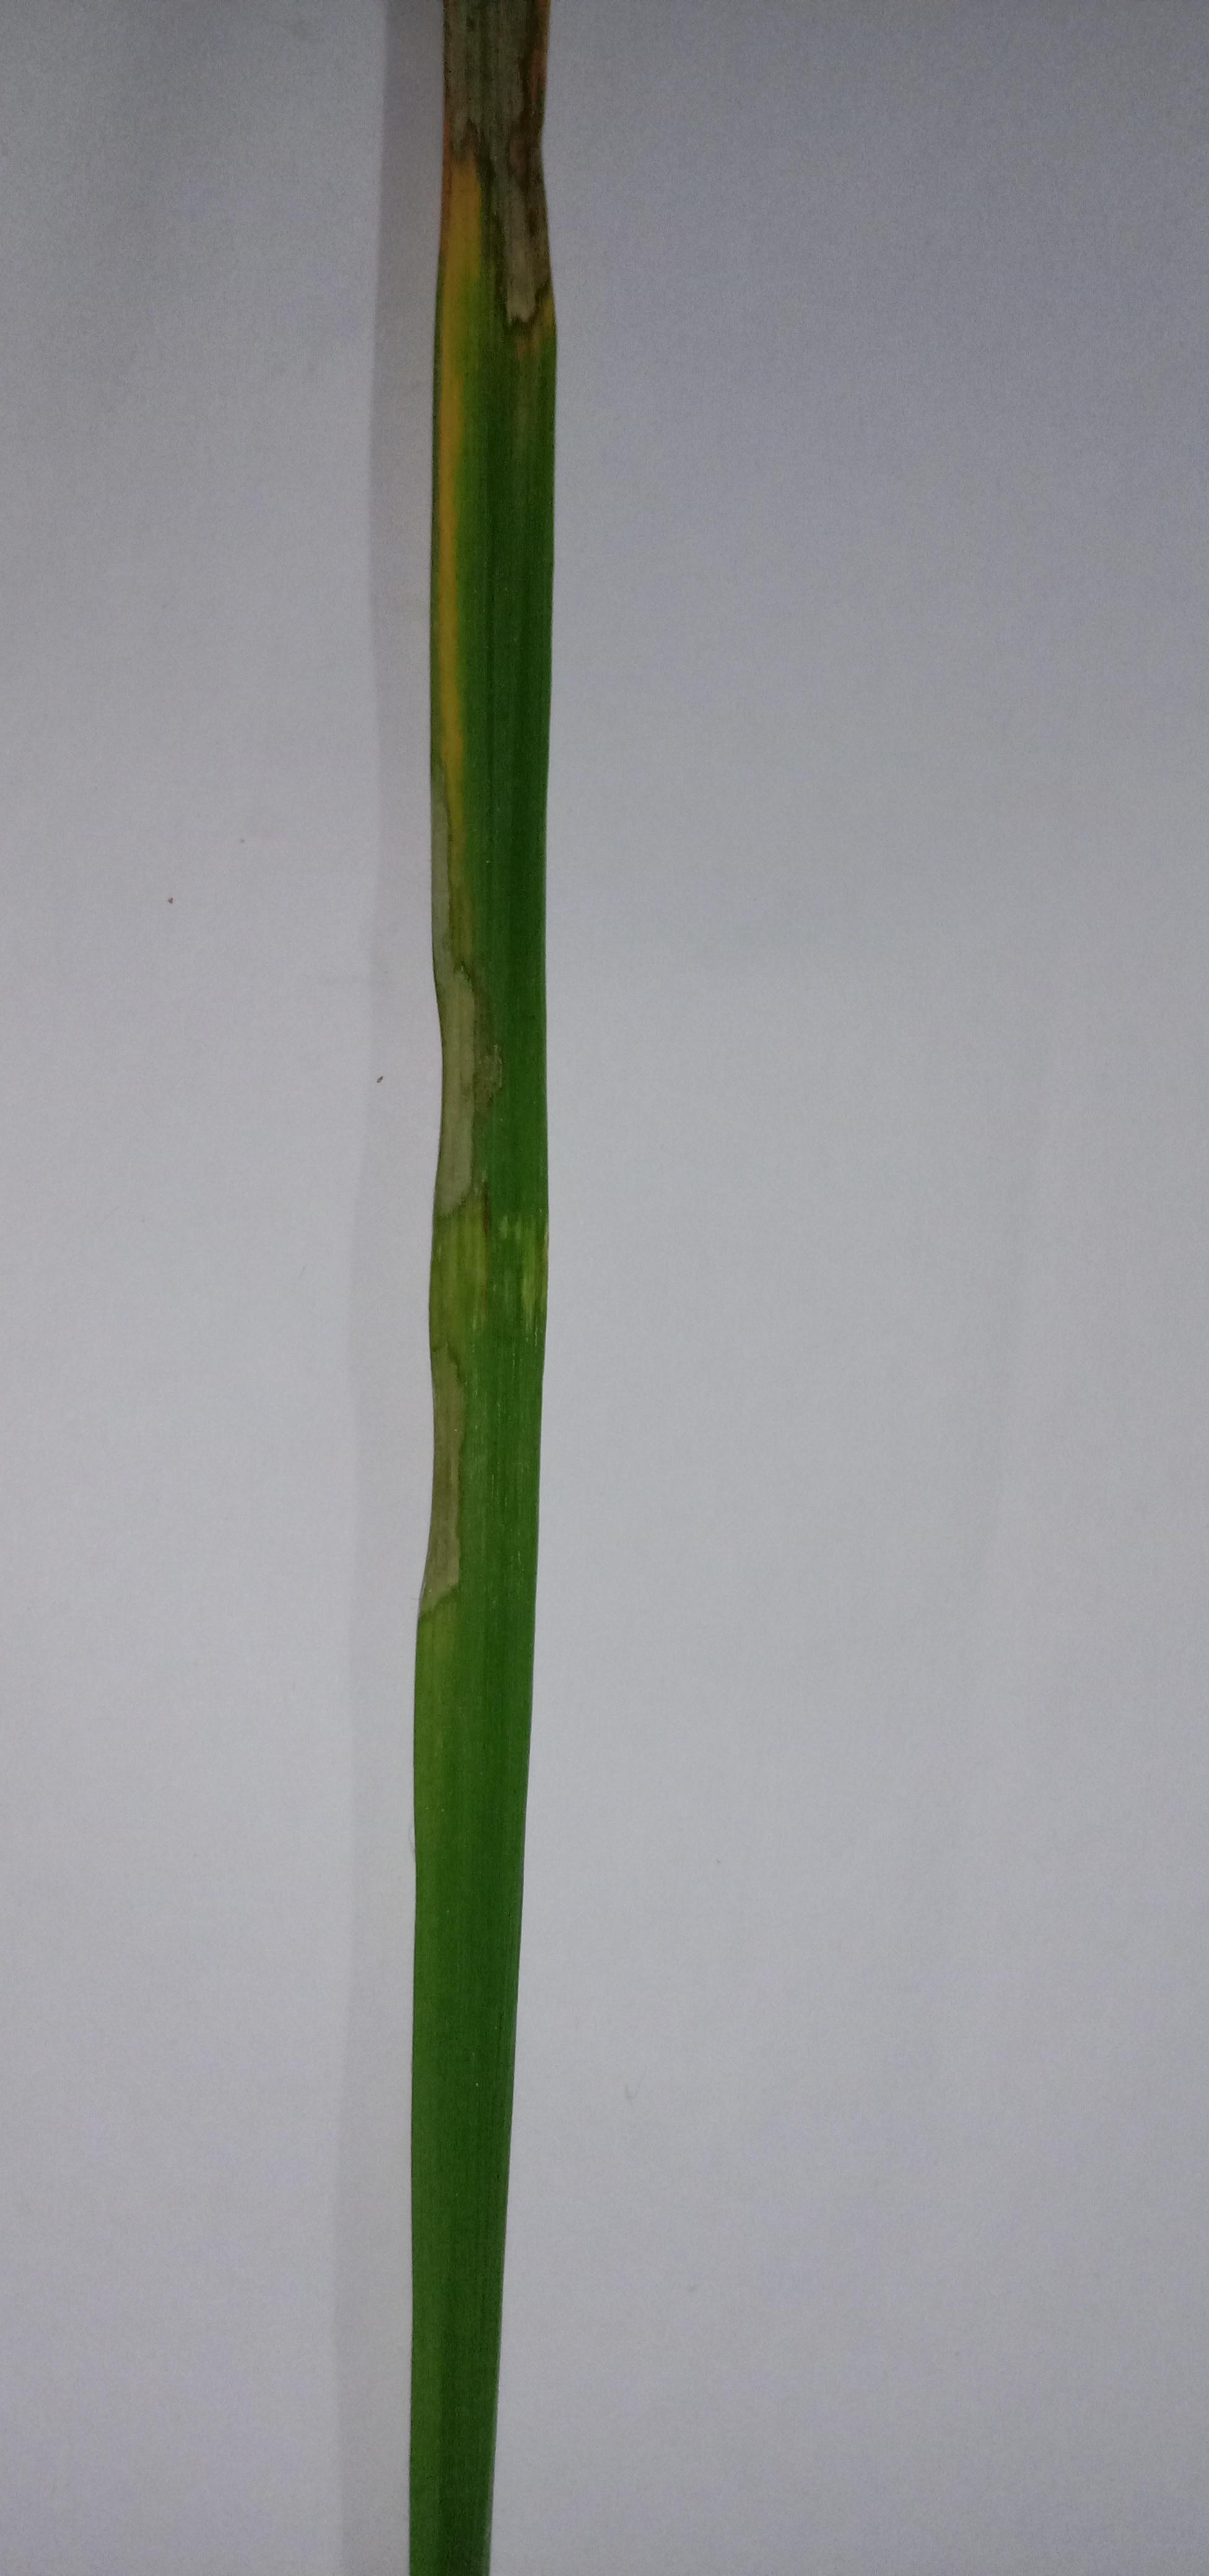
Label: Rice___Brown_Spot